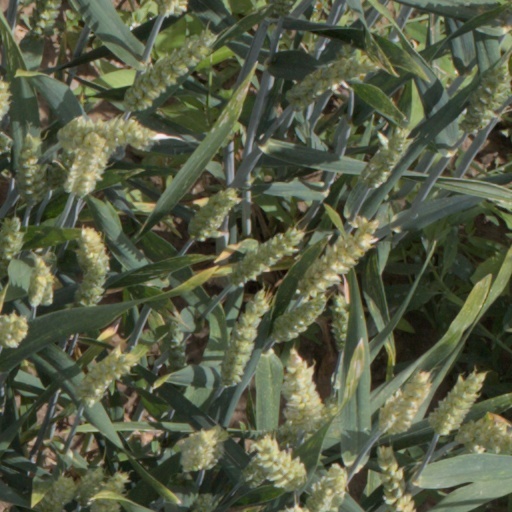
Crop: wheat